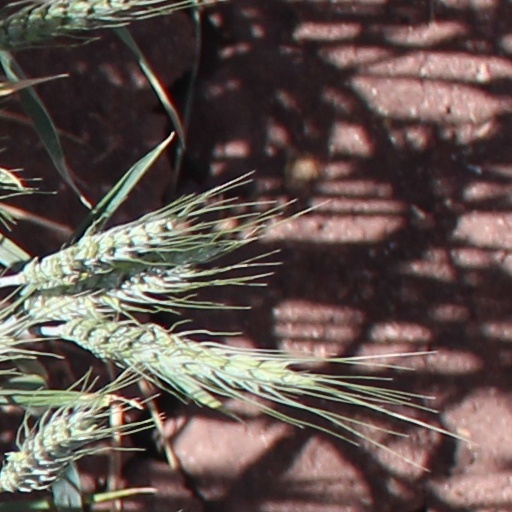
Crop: wheat